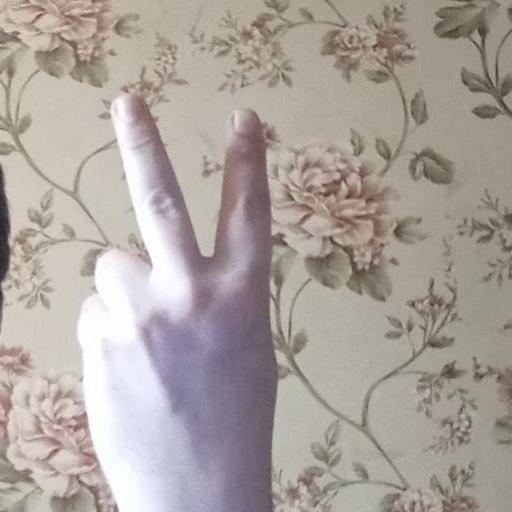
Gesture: peace_inverted